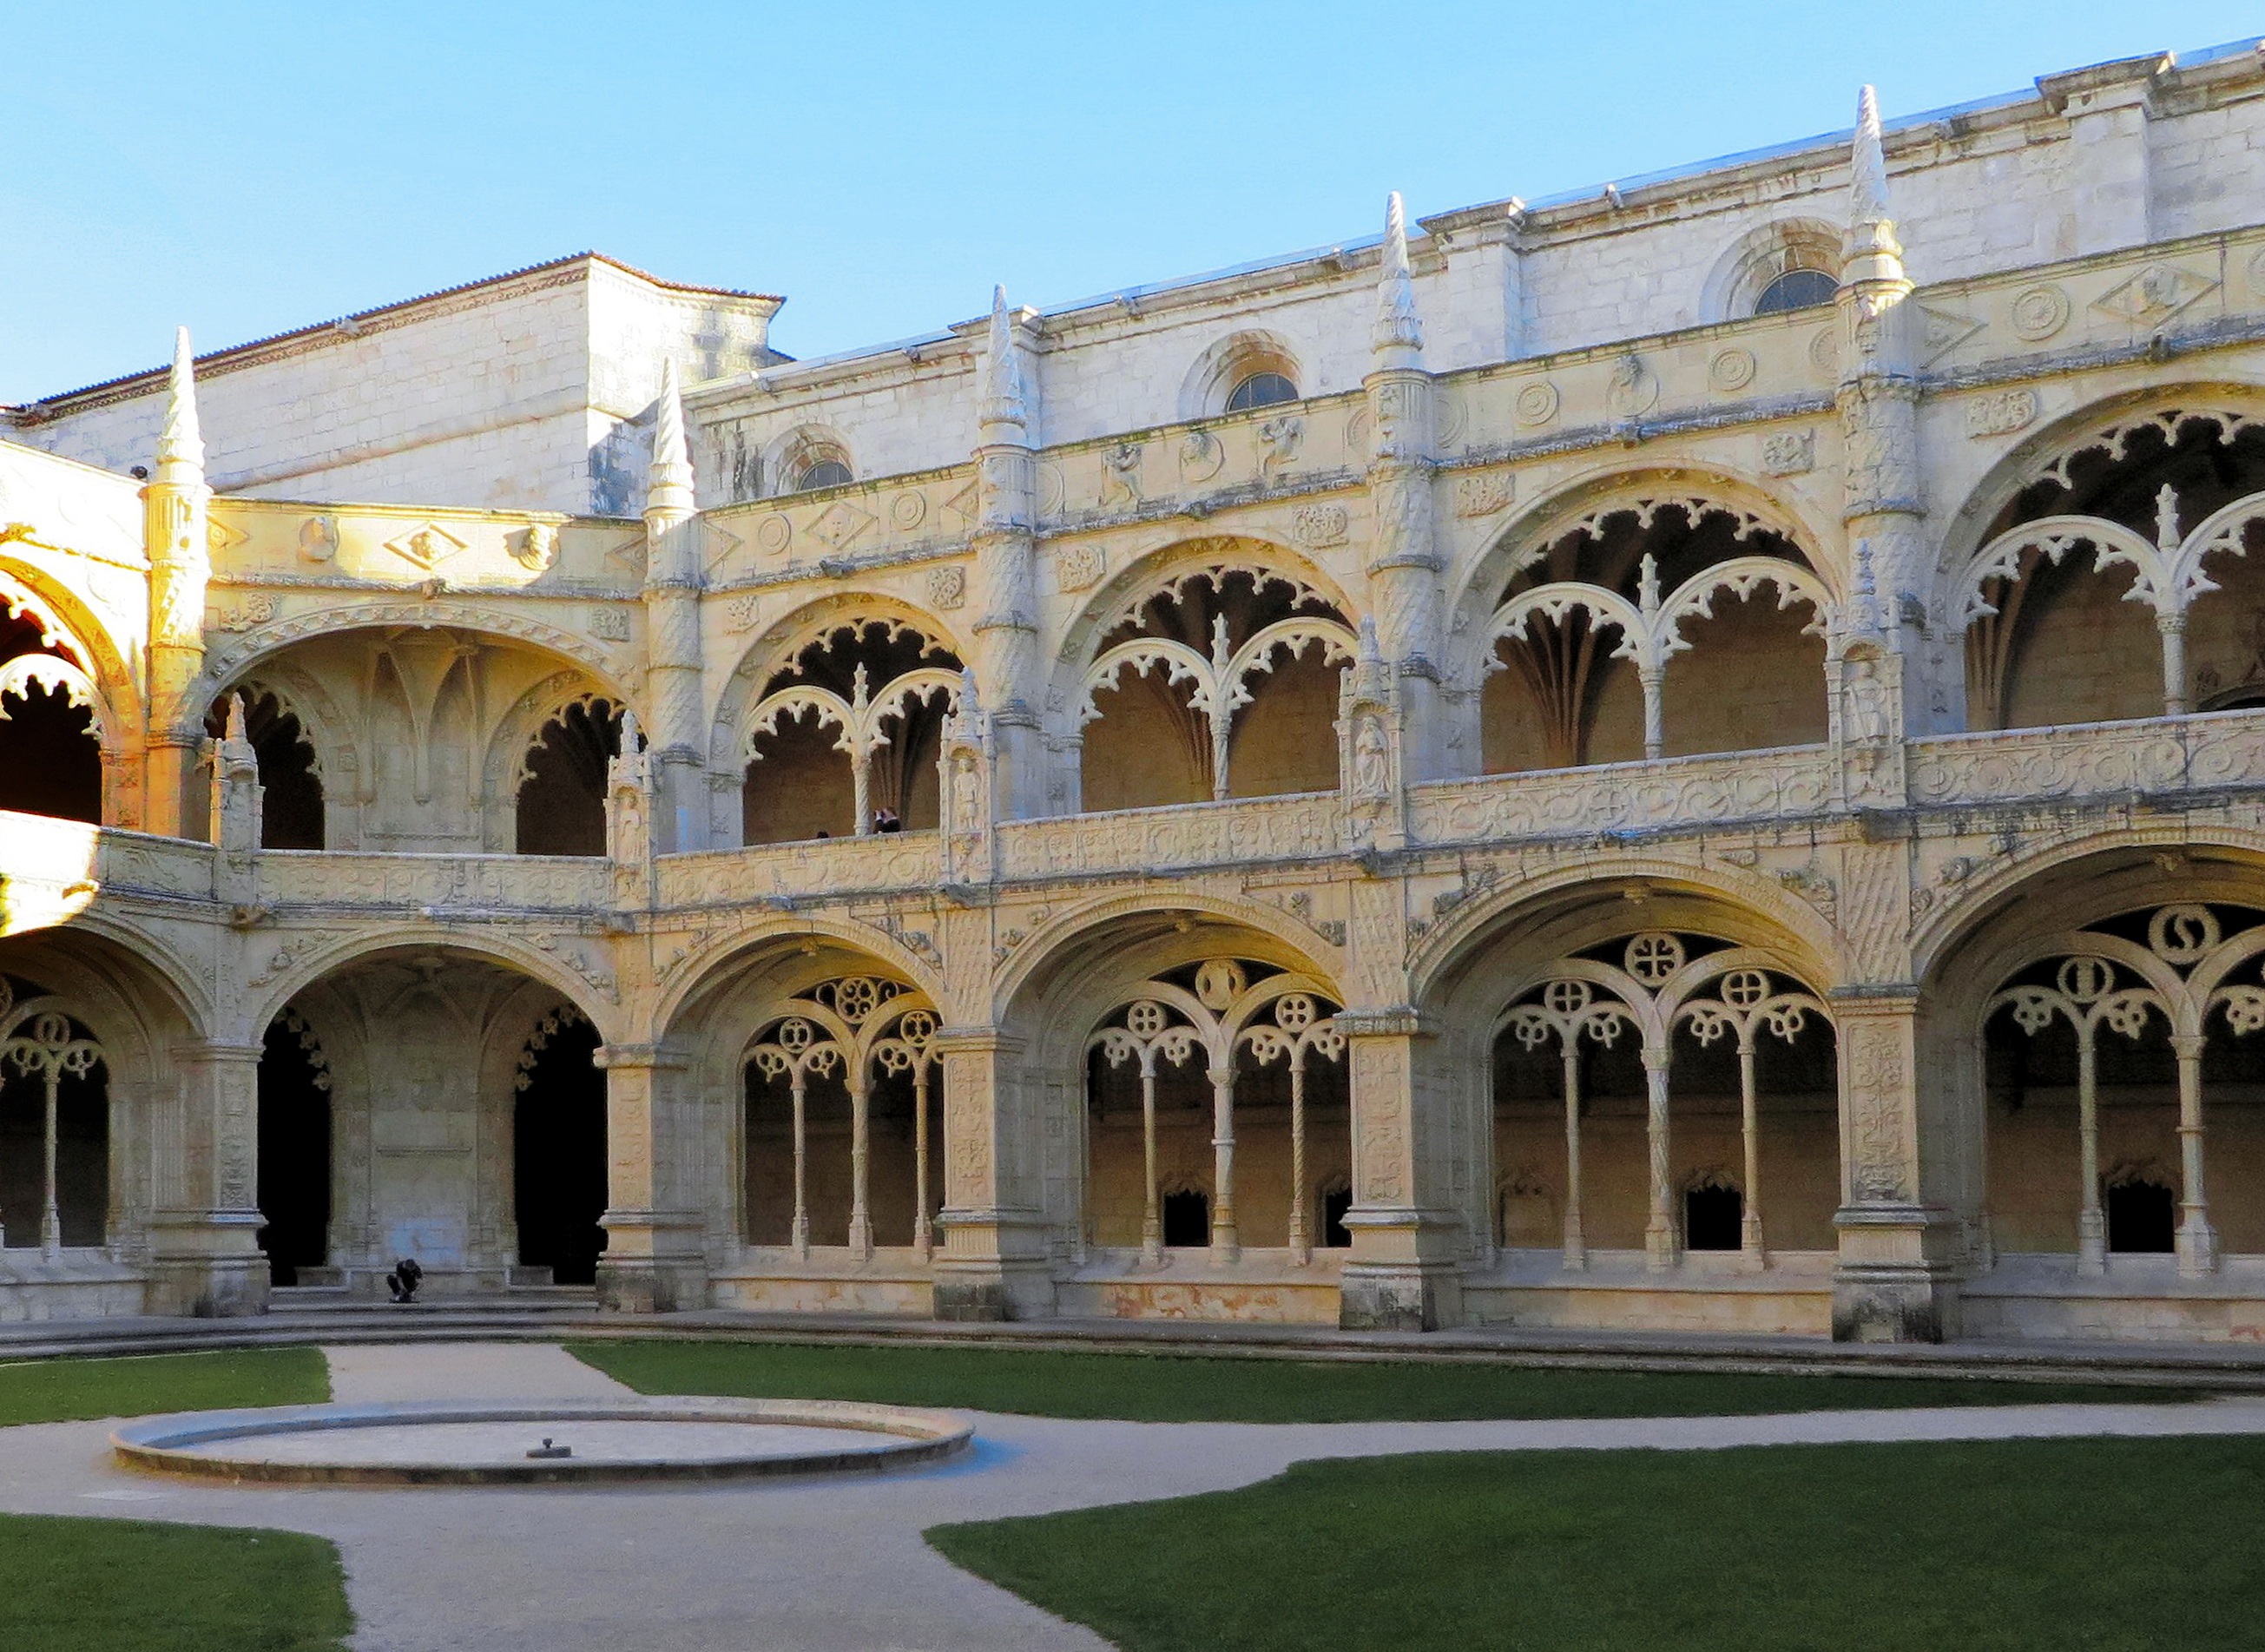
architecture, building, palace, arch, plaza, facade, courtyard, monastery, cloister, estate, lisbon, hieronymite, manuelin